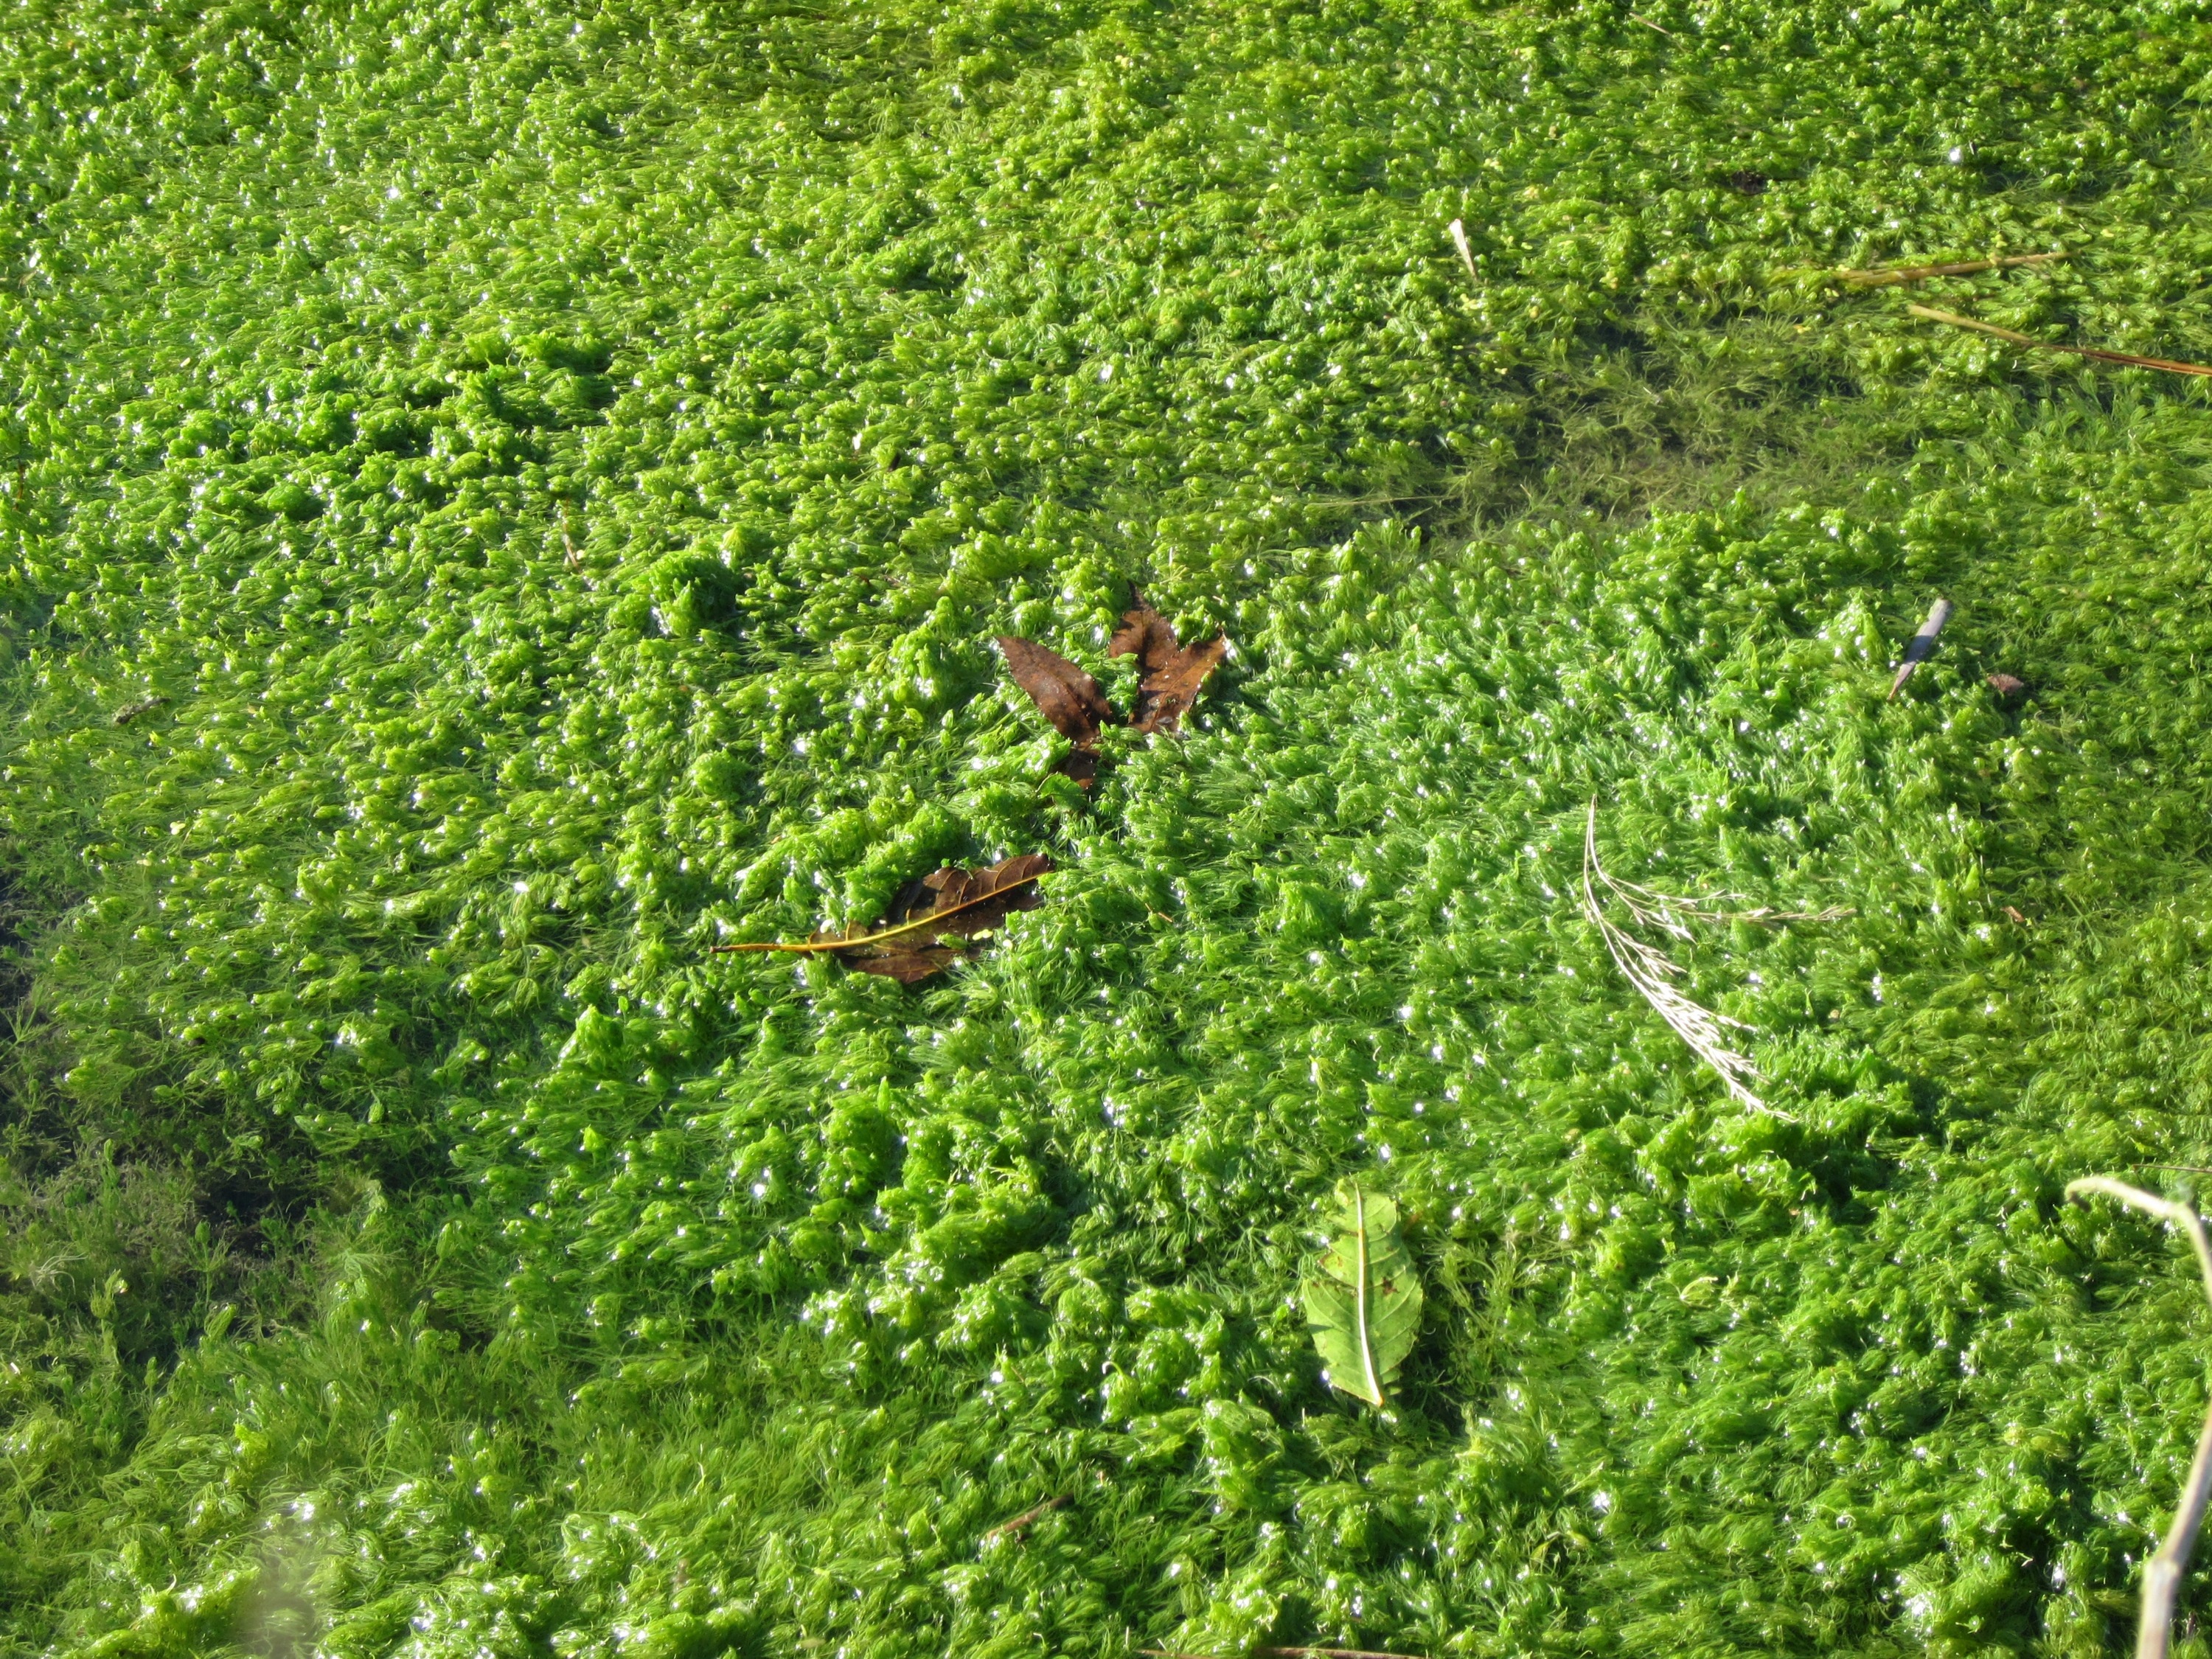
water, nature, grass, plant, lawn, leaf, flower, pond, green, produce, crop, botany, aquatic, float, agriculture, flora, algae, shrub, freshwater, green algae, grass family, land plant